Nabinaud

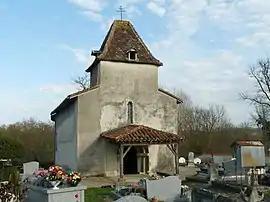
The church in Nabinaud

Nabinaud is a commune in the Charente department in southwestern France.